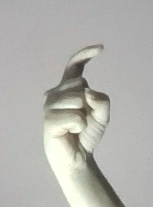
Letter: ra